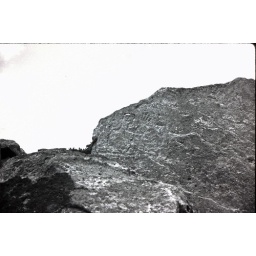
Taken in 1997 with black and white slide film.